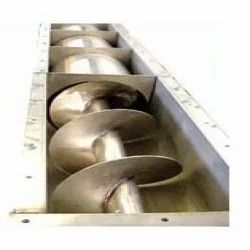
Label: Screw_Conveyor